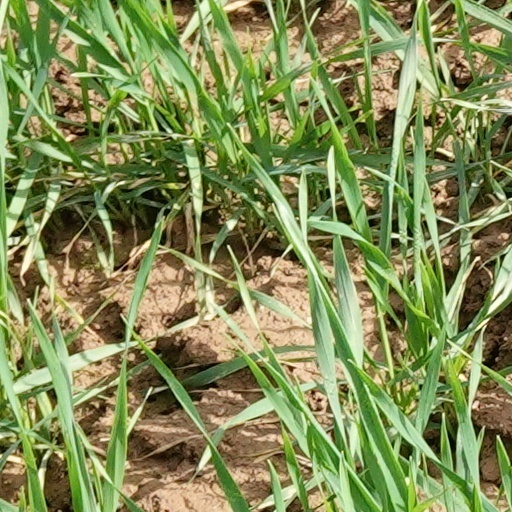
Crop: wheat